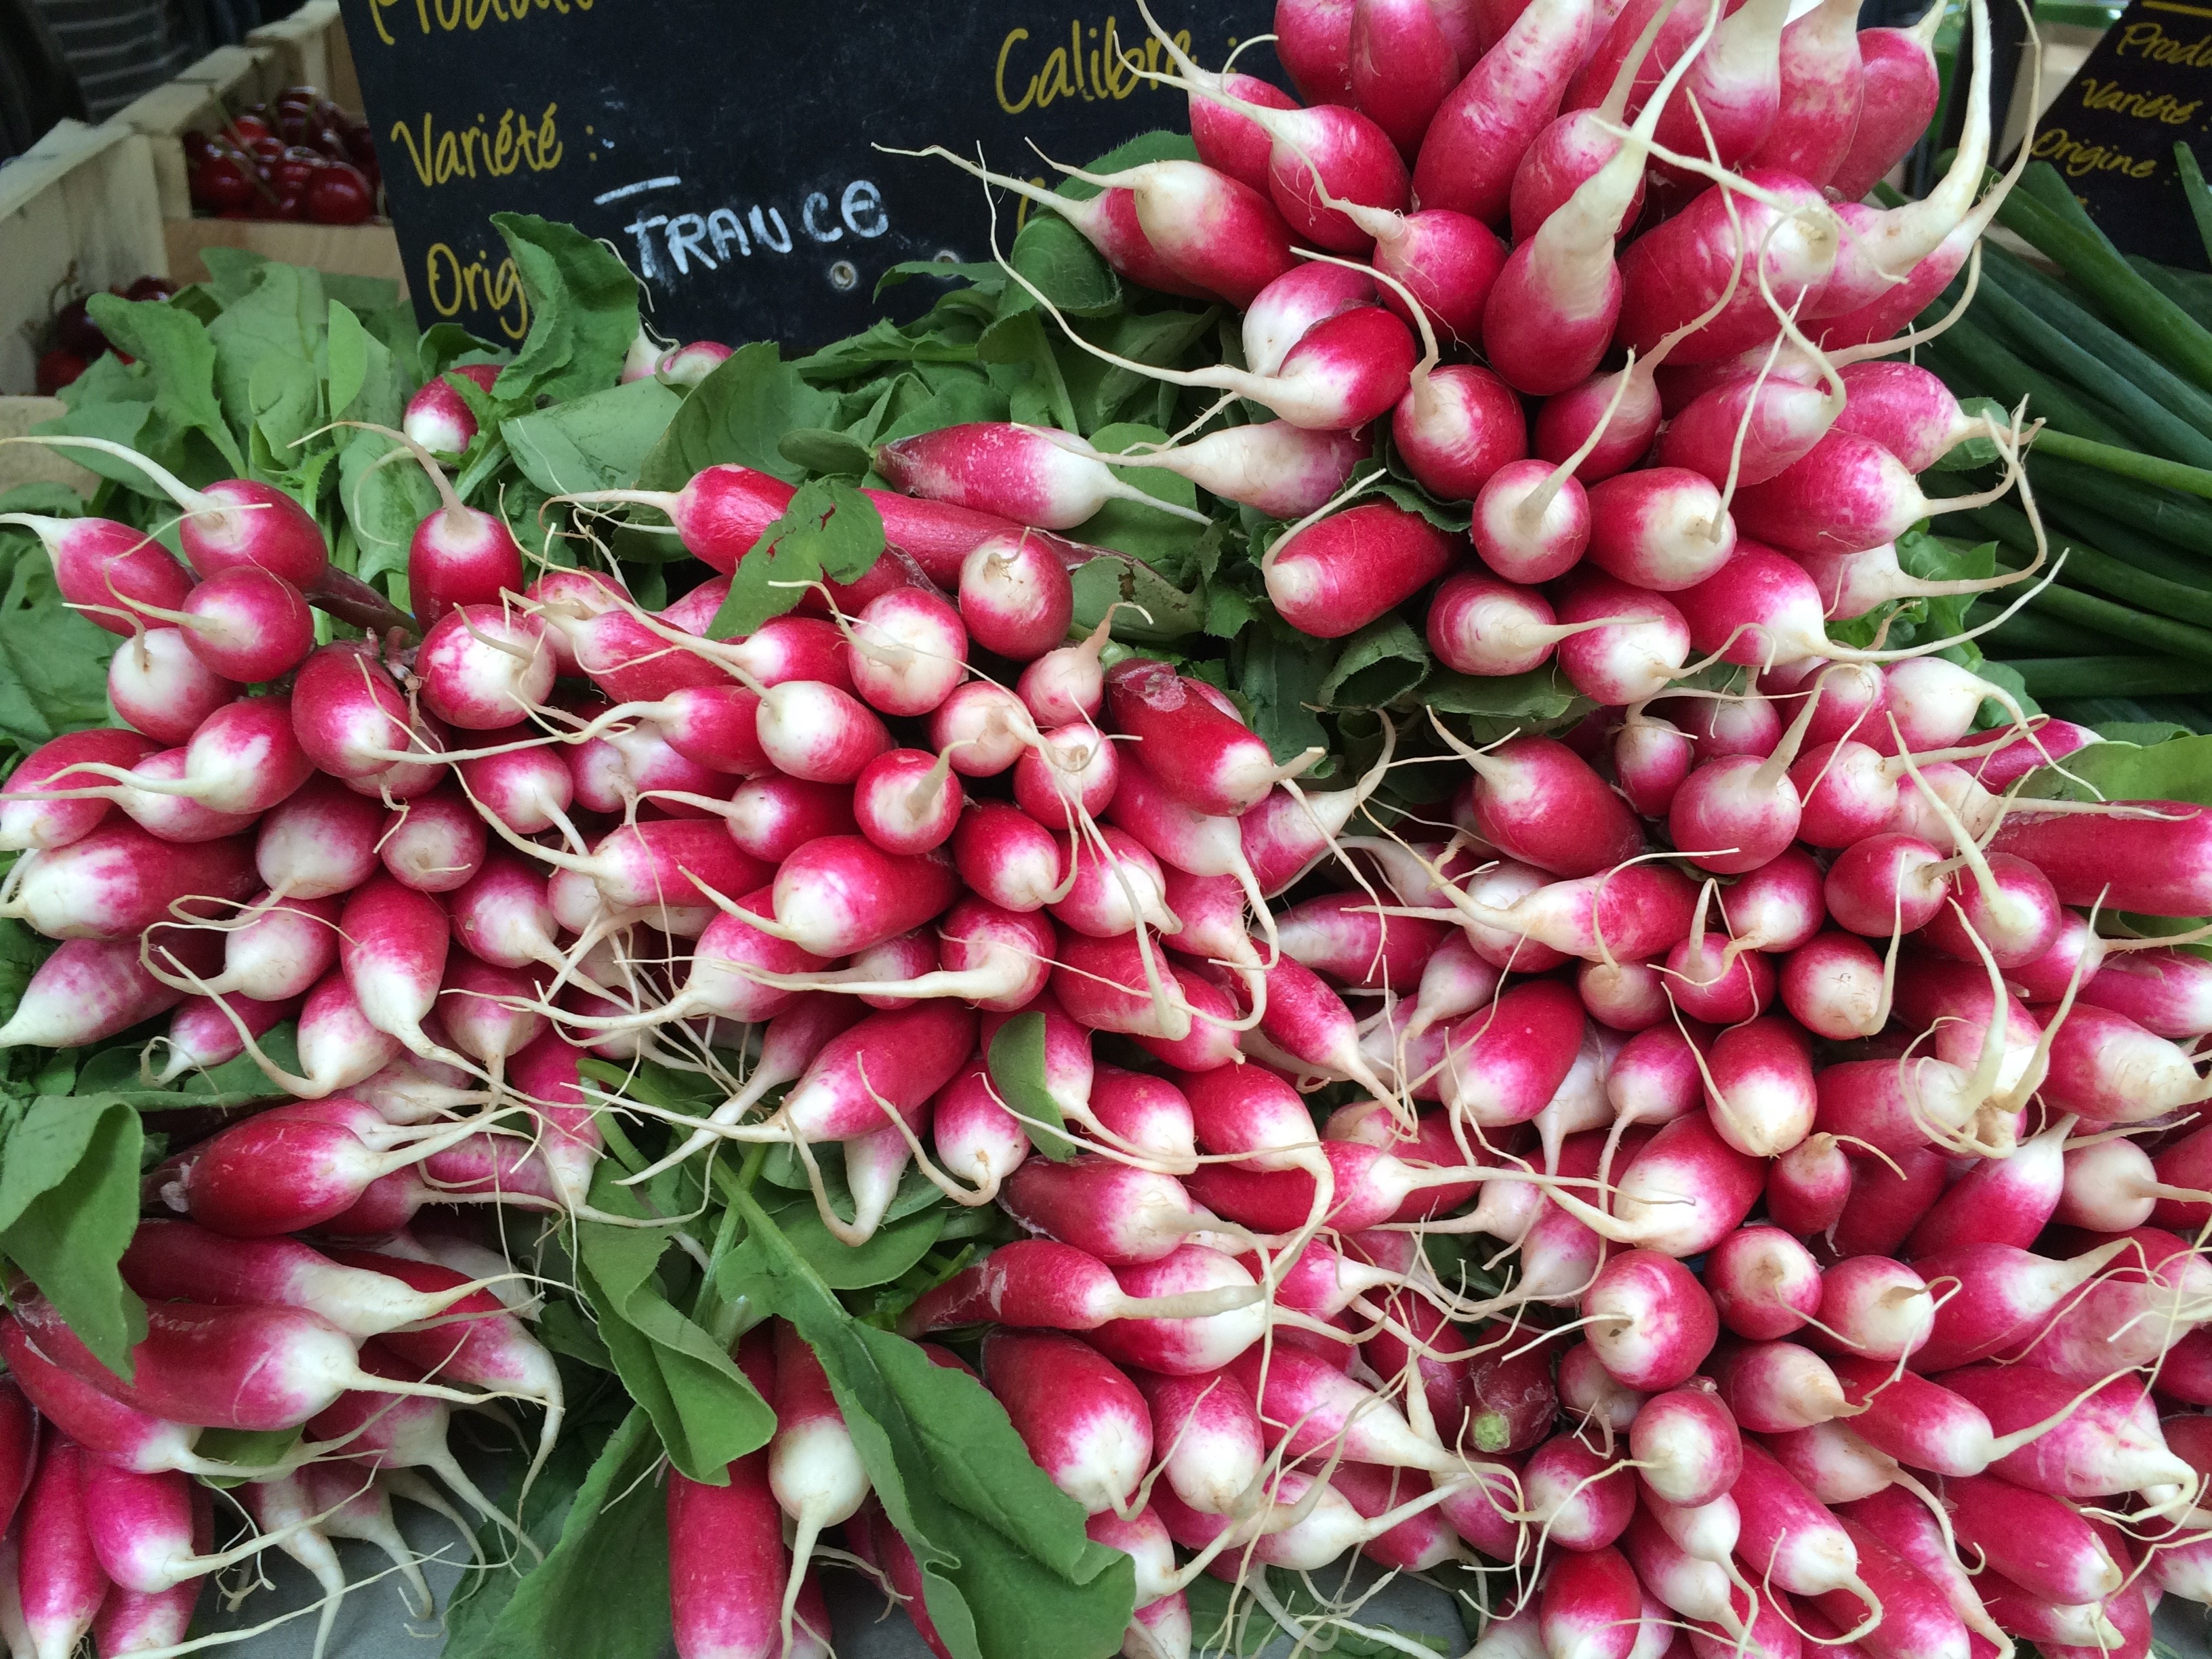
plant, white, round, flower, food, salad, red, produce, vegetable, fresh, botany, agriculture, garden, healthy, flora, freshness, radish, gardening, horticulture, floristry, radishes, flowering plant, flower bouquet, floral design, land plant, flower arranging